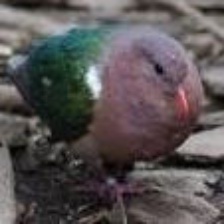
Species: GREEN WINGED DOVE
Scientific name: CHALCOPHAPS INDICA